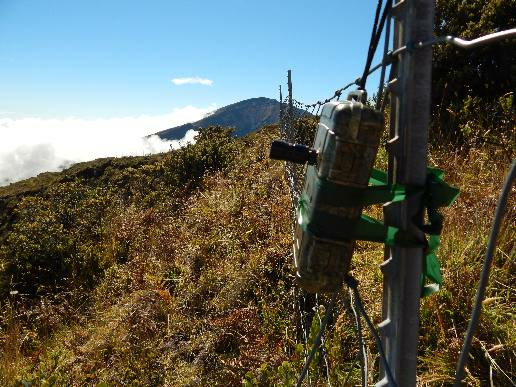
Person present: No